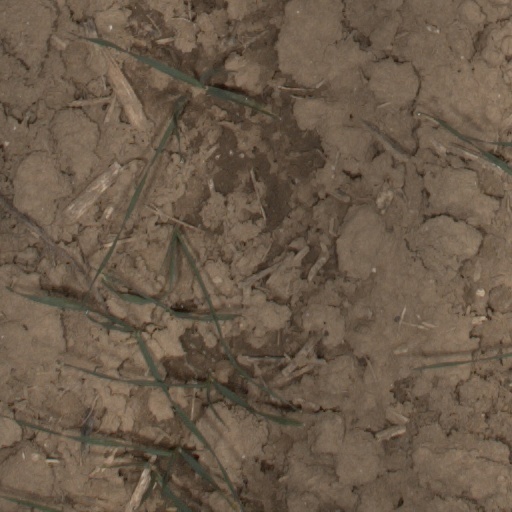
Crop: wheat